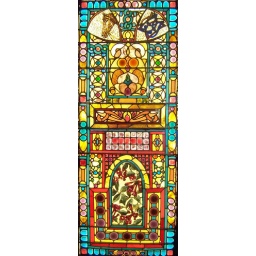
Victorian stained glass window from the Smith Museum of Stained Glass at Navy Pier in Chicago, Illinois.